Arthur Bourchier

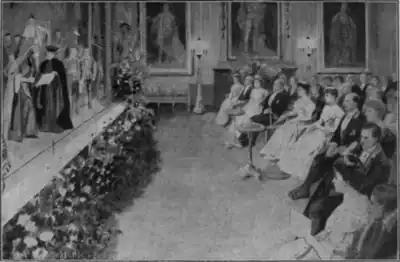
Royal Command Performance, 1905

In 1895, Bourchier became lessee of the Royalty Theatre, and Violet Vanbrugh became his leading lady in many productions, including "The Chili Widow" (an adaptation of his own, which ran for over 300 nights), "Mr and Mrs", "Monsieur de Paris" and "The Queen's Proctor". Bourchier, Vanbrugh and her sister Irene toured America beginning in 1897. Returning to England, Vanbrugh played the title role in "Teresa", which he produced at the Metropole.